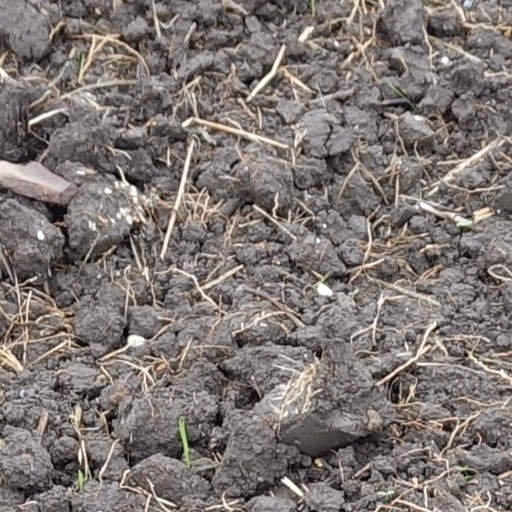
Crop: wheat